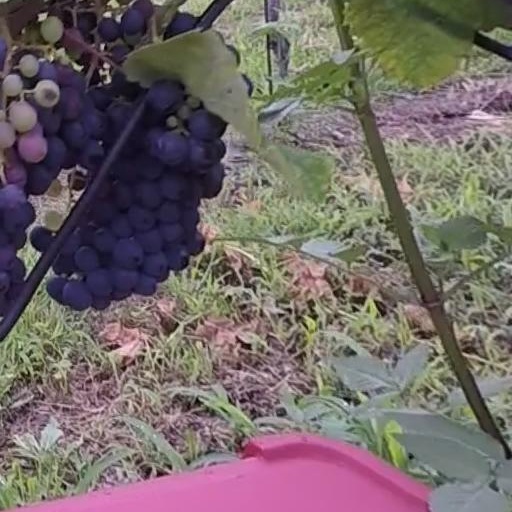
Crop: grape